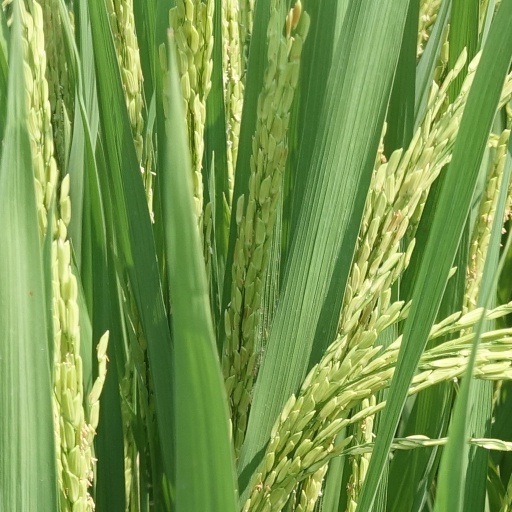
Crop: rice